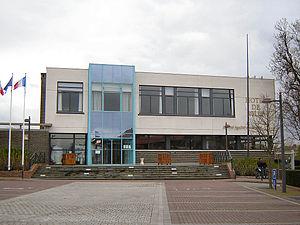
Hotel de Ville de Neuville-en-Ferrain
Neuville-en-Ferrain est une commune française située dans le département du Nord, en région Hauts-de-France. Elle fait partie de la Métropole européenne de Lille.